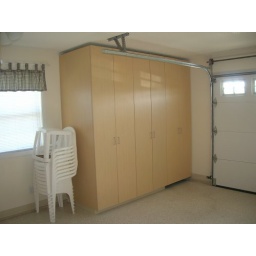
Closets For Life custom designs and builds closets for home or office in Minnesota.952-484-0416